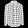
Label: Shirt